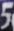
Number: 5